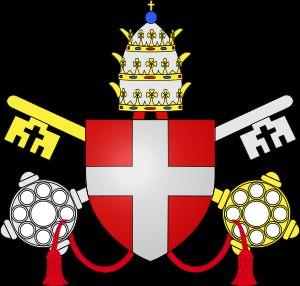
Cette page donne les armoiries des princes de la maison de Savoie.